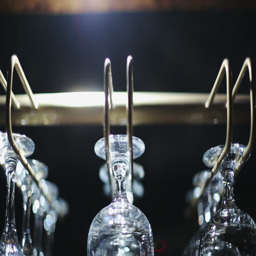
wine glasses hanging from a rack .